Denshawai incident

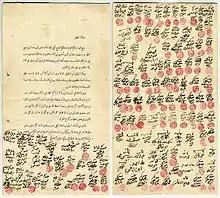
Egyptian Pashas and Beys appeal for forgiveness of the Denshway incident prisoners to the Khedive

The Denshawai incident is the name given to a dispute which occurred in 1906 between British Army officers and Egyptian villagers in Denshawai, Egypt, which would later become of great significance in the nationalist and anti-colonial consciousness of the Egyptians. It is considered by some historians, such as Peter Mansfield who wrote "The British in Egypt" (1971), to mark a turning point in the British presence in the country. Though the incident itself was fairly small in terms of the number of casualties and injuries, the British officers' response to the incident and the significant consequences were what led to its lasting impact. The incident was commemorated by the establishment of the Denshway Museum.